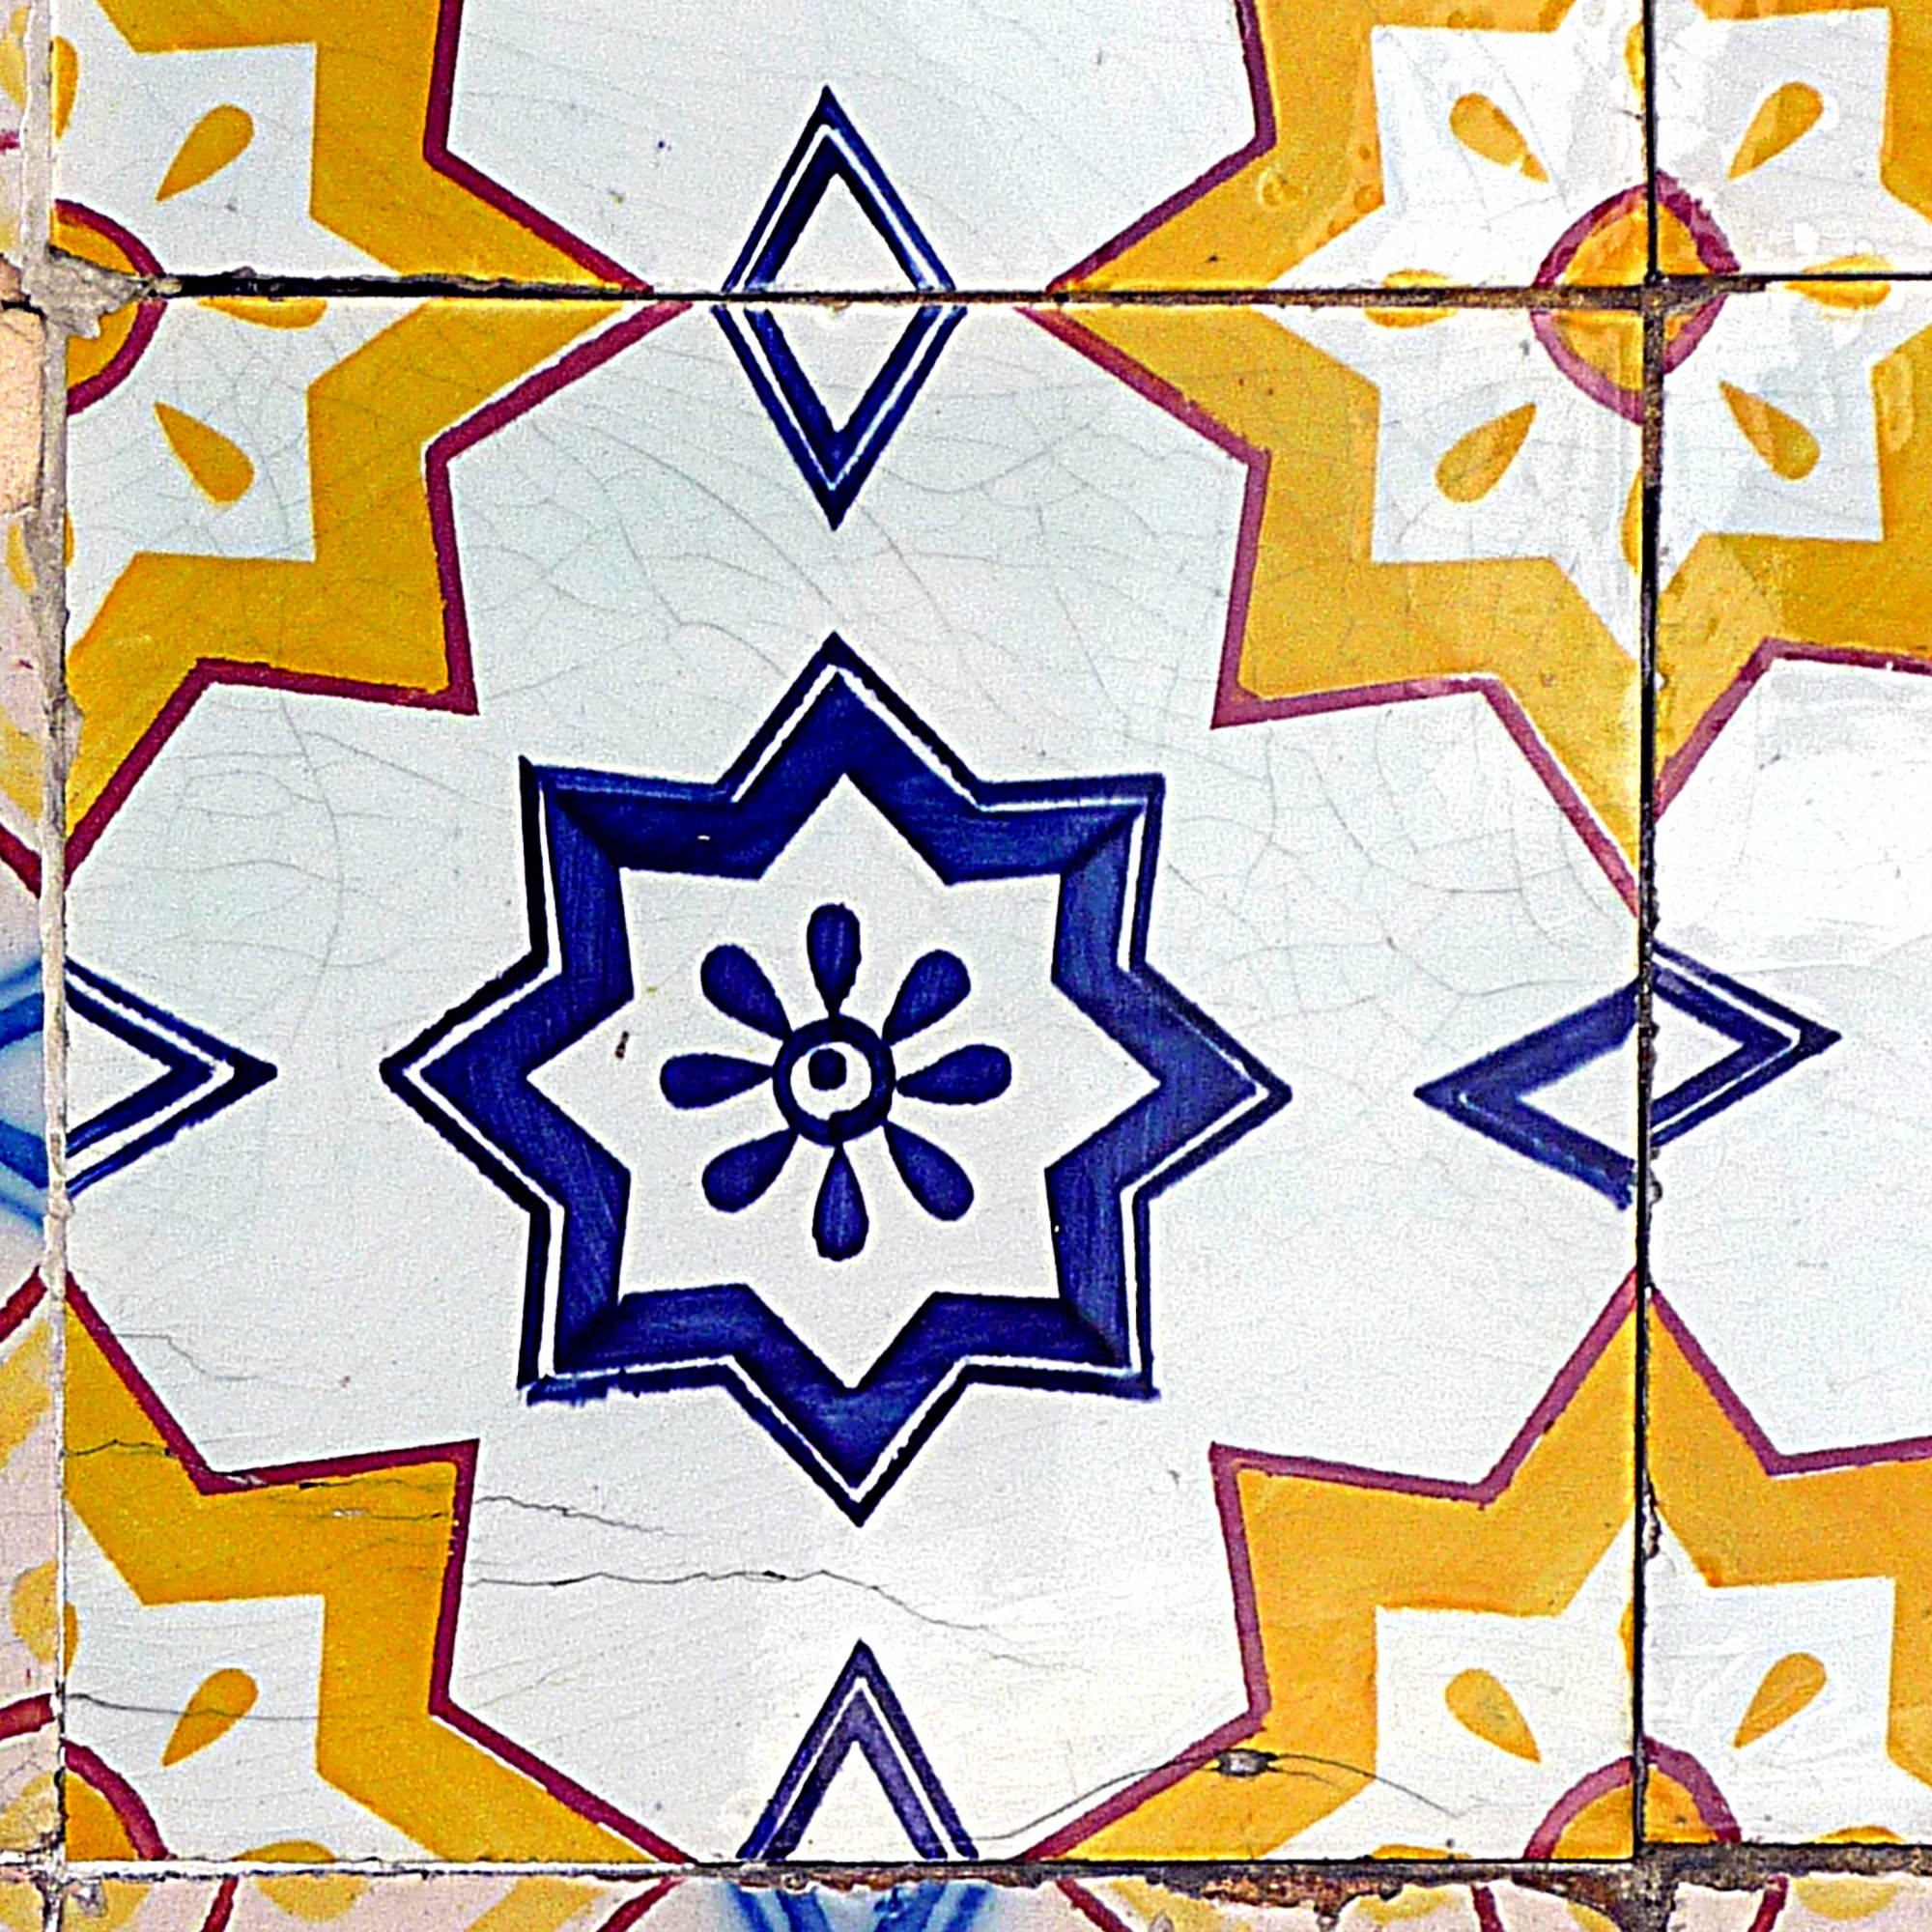
wall, pattern, line, red, tile, blue, yellow, circle, textile, art, design, symmetry, mosaic, portugal, earthenware, shape, flooring